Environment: real
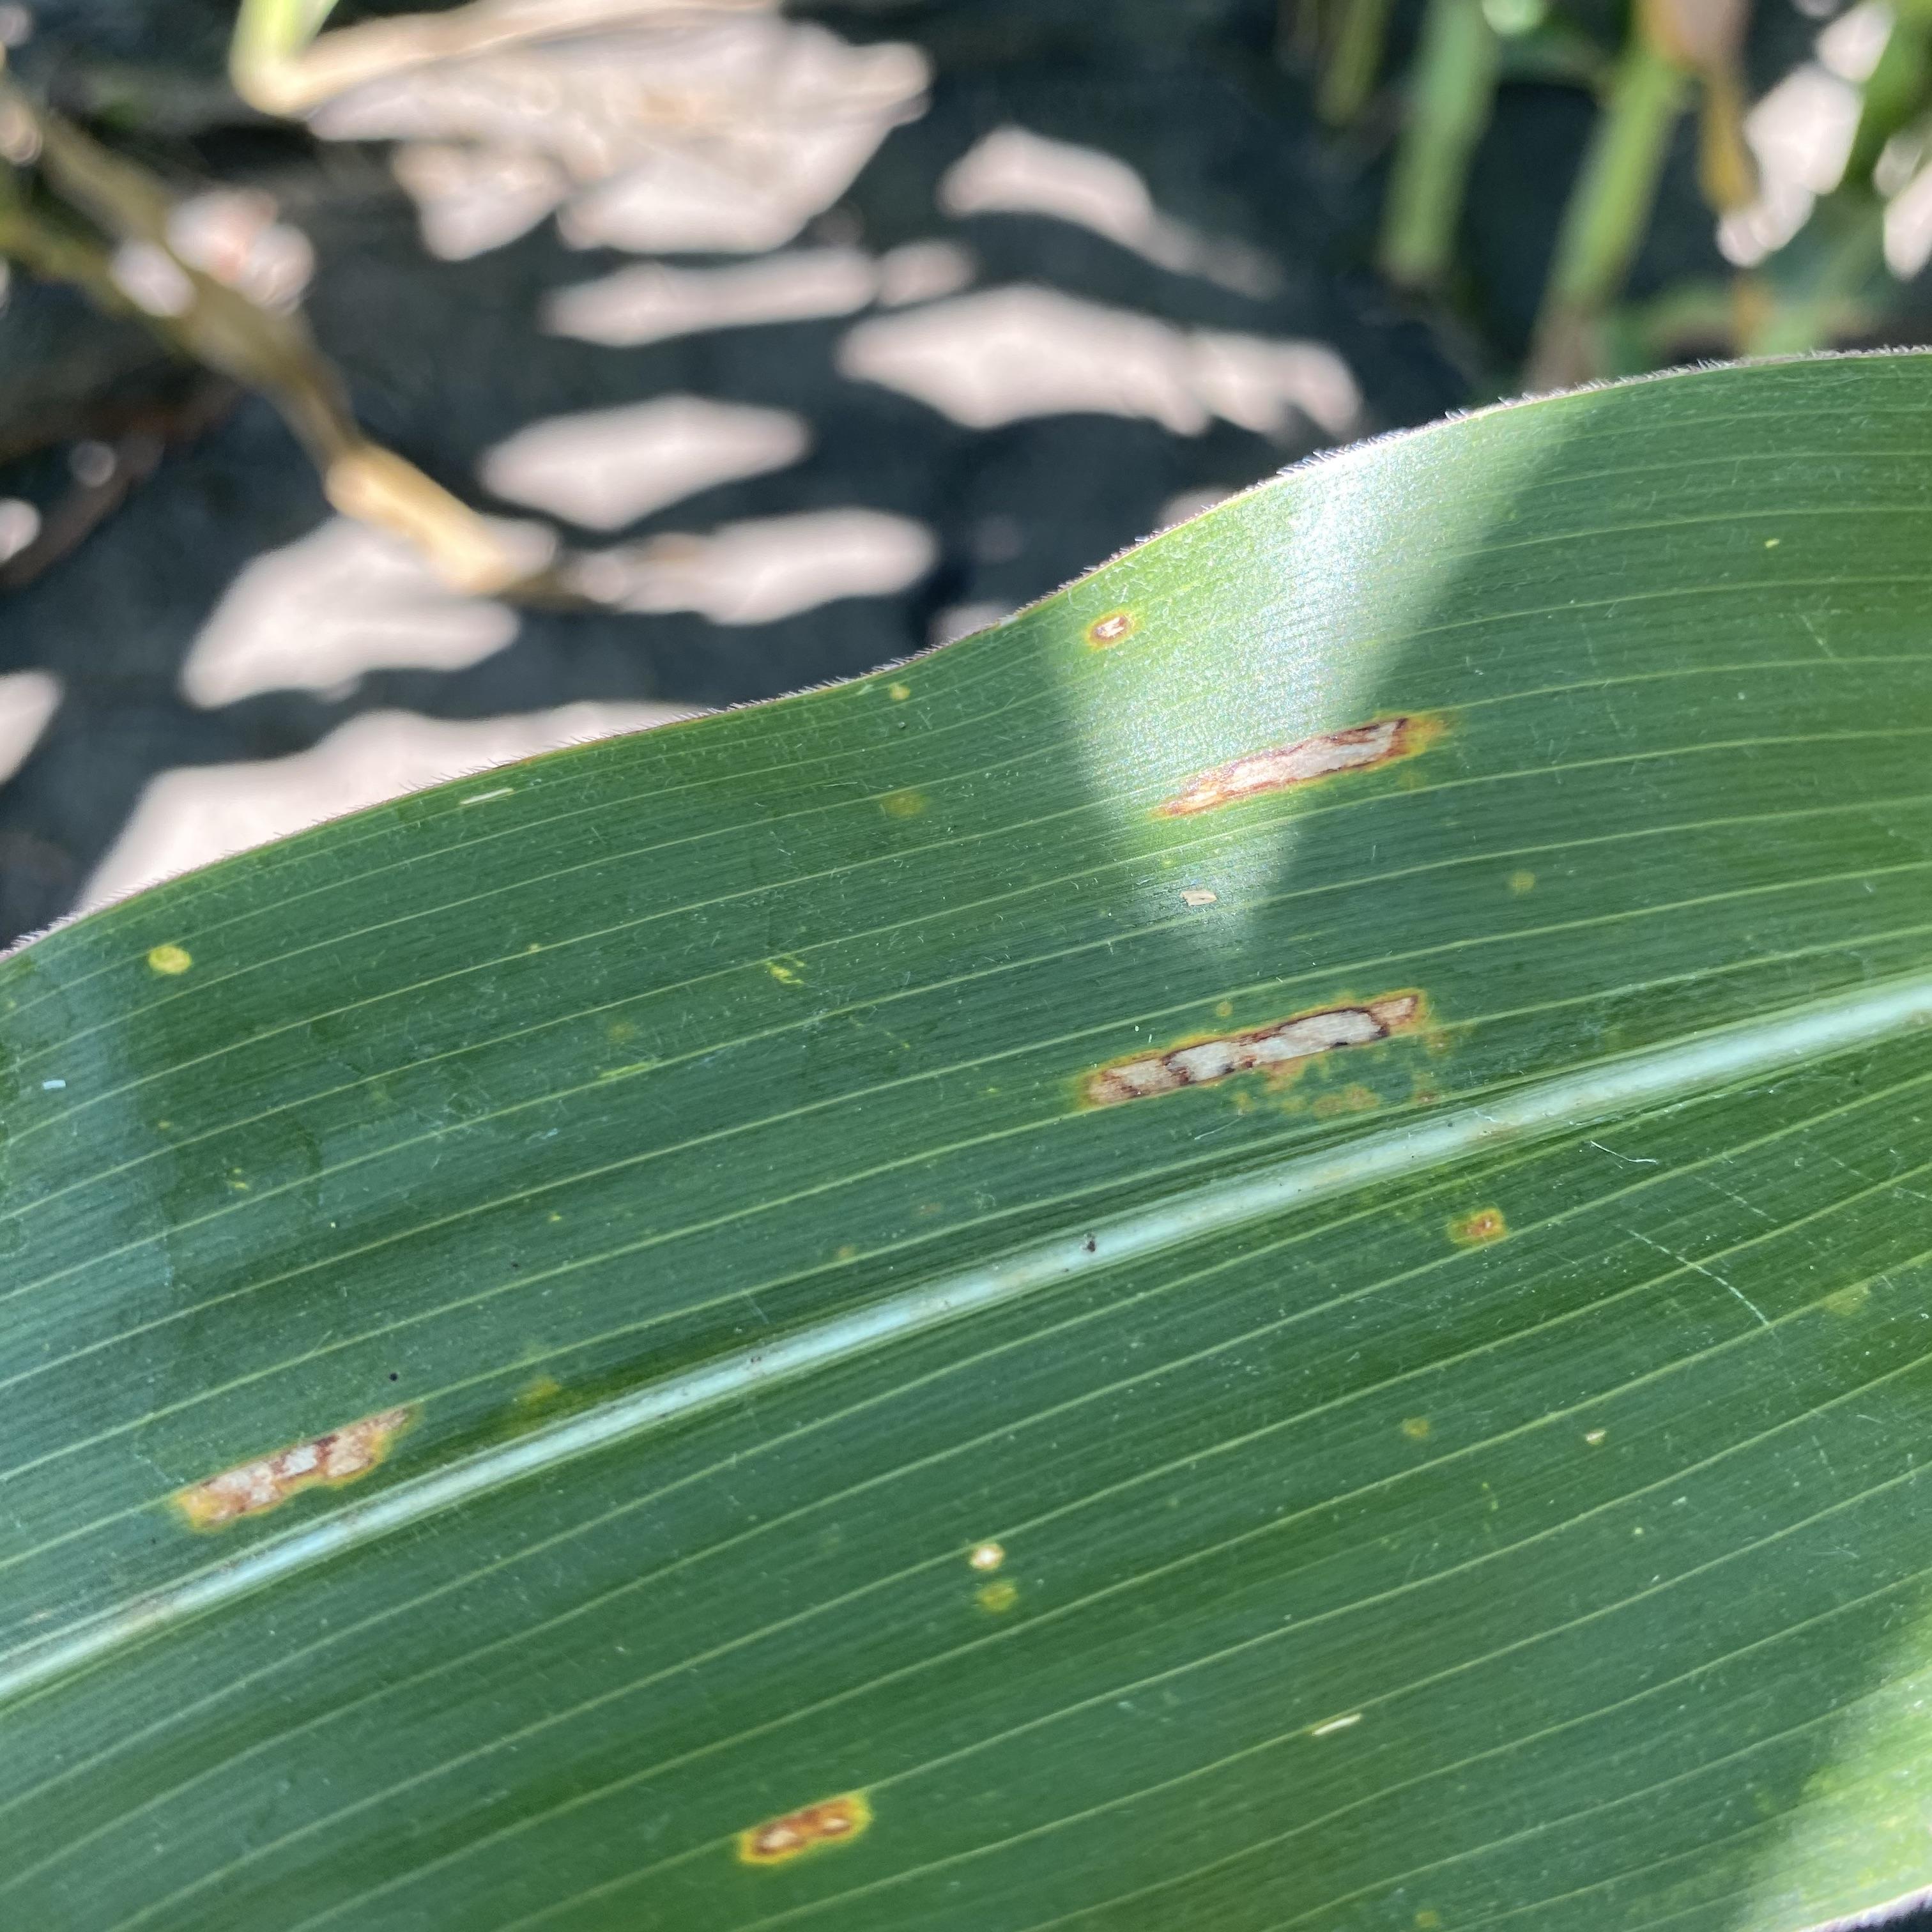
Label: gray_leaf_spot